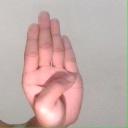
अक्षर: ब